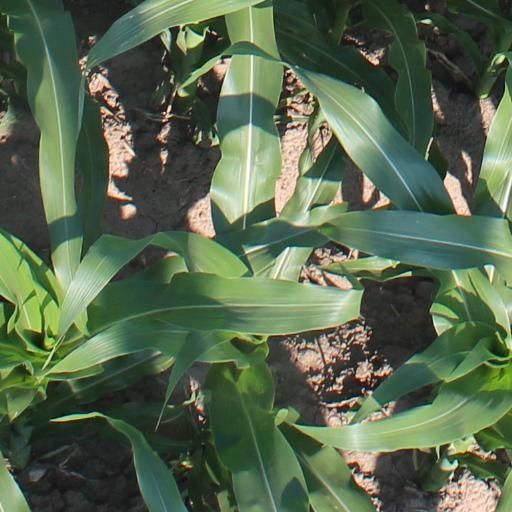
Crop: maize; corn